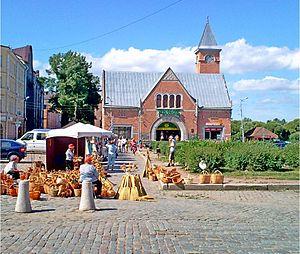
La Halle du marché est située sur la Place du marché au centre de Viipuri en Russie.